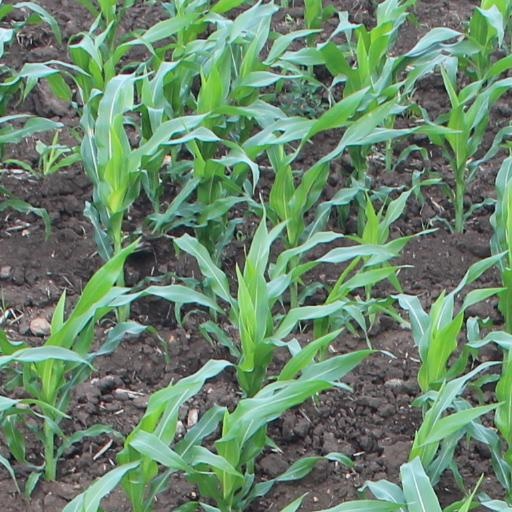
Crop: maize; corn